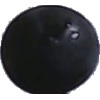
Label: blue_grape